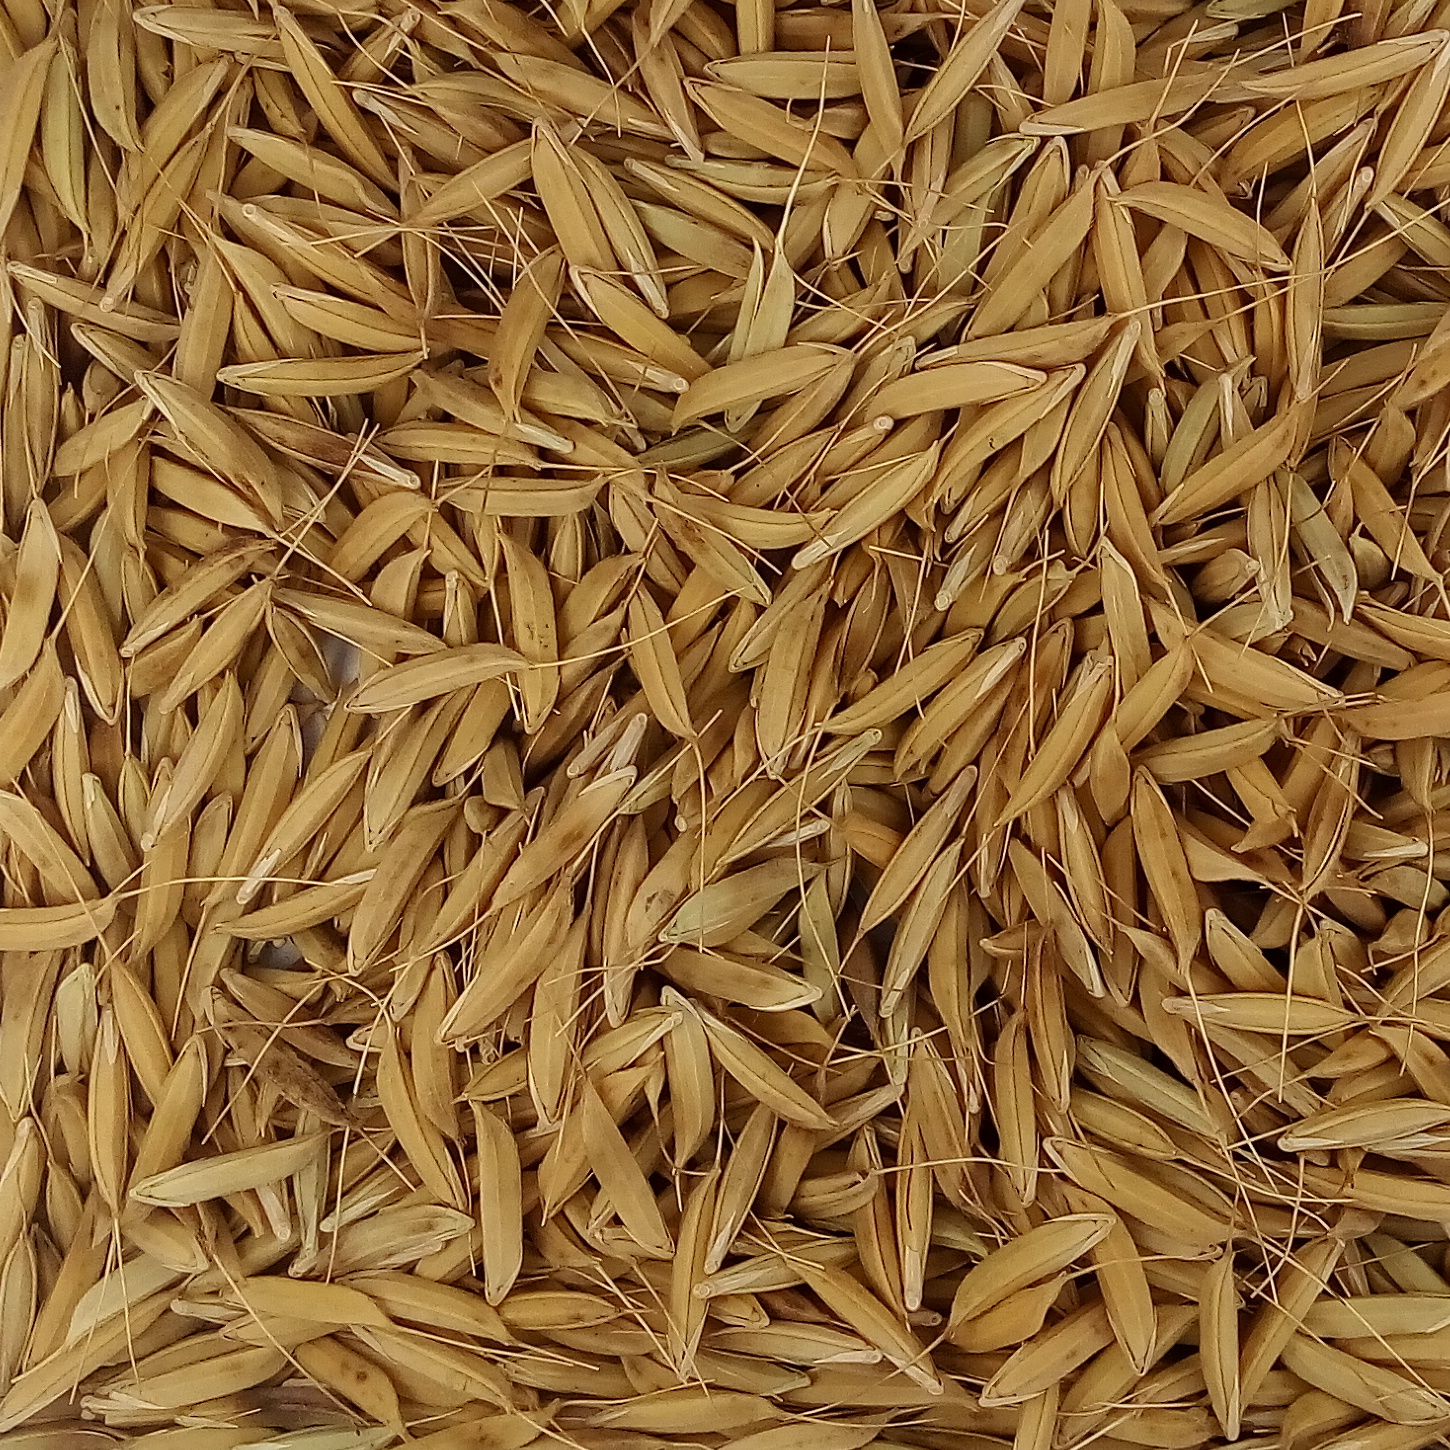
Rice seed variety: CSR_30